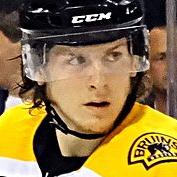
Age: 21